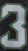
Number: 3